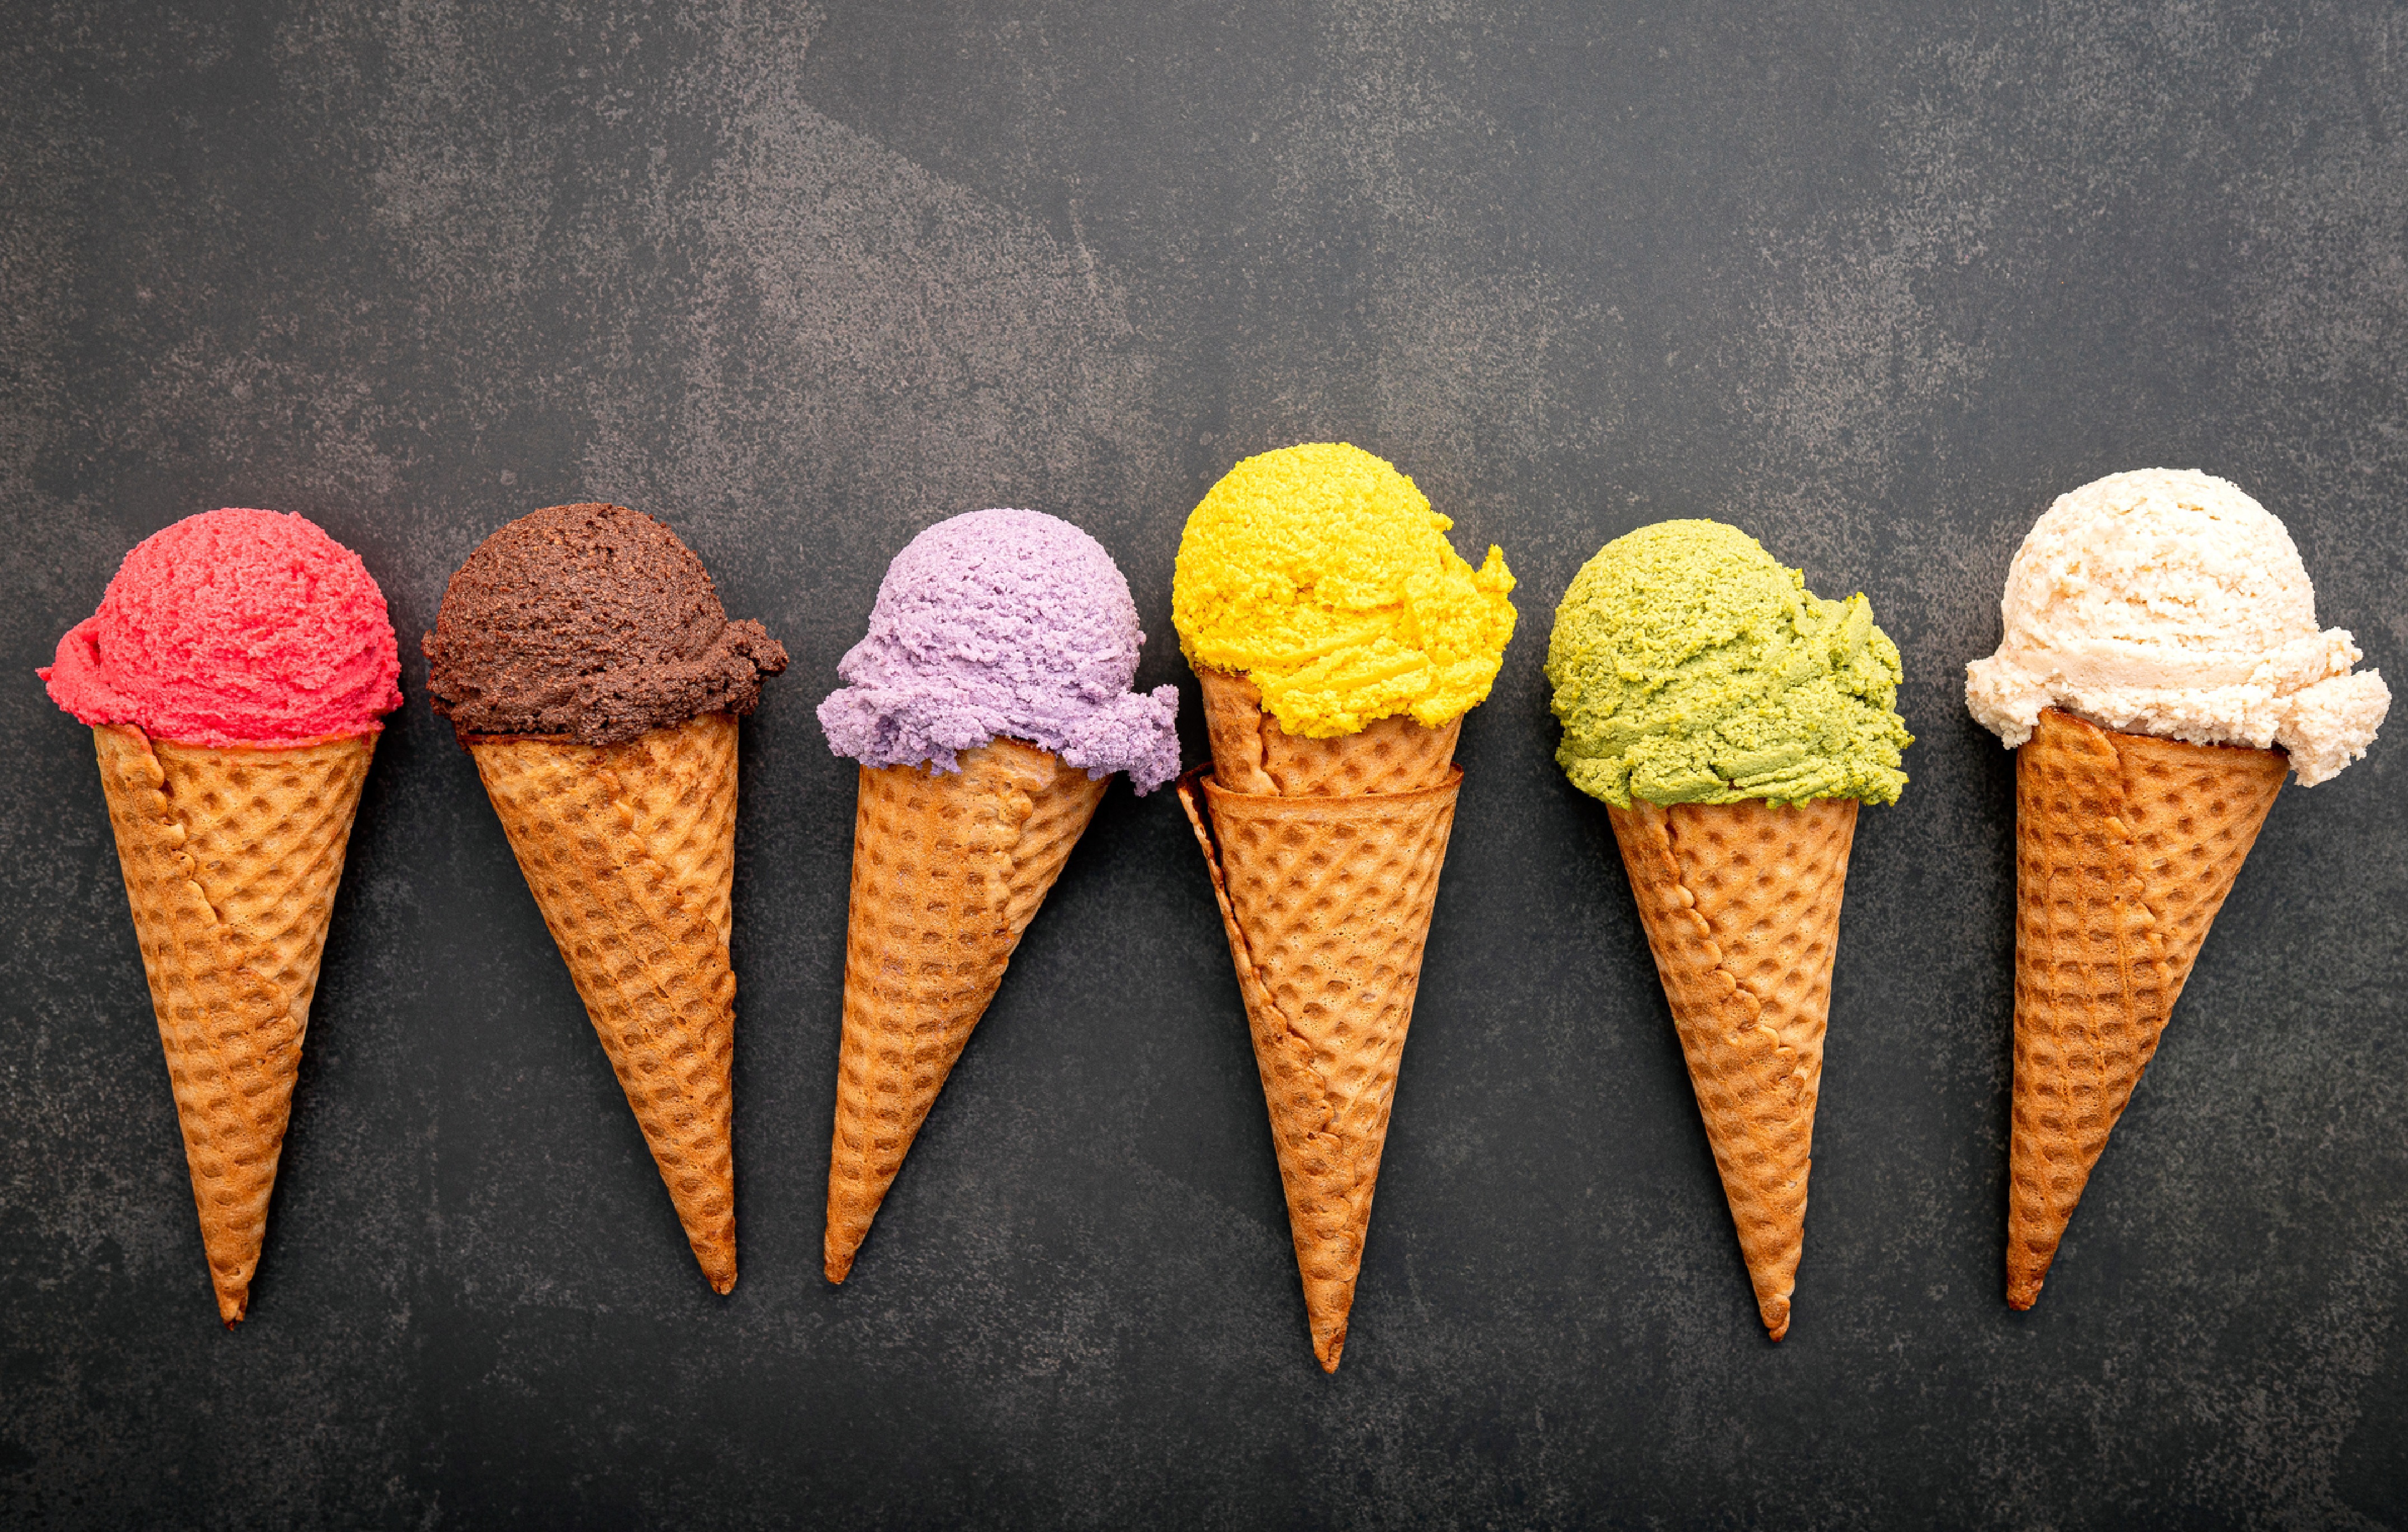
food, ice cream cone, sorbetes, ingredient, cone, ice cream, gelato, dondurma, cuisine, dish, Soy ice cream, frozen dessert, fast food, dairy, chocolate ice cream, baked goods, dessert, art, cream, Soft Serve Ice Creams, sweetness, illustration, poster, drawing, confectionery, natural foods, landscape, superfood, finger food, pastry, comfort food, recipe, peach, snack, buttercream, whipped cream, junk food, sorbet, american food, symmetry, grass, candy